No. 86 Wing RAAF

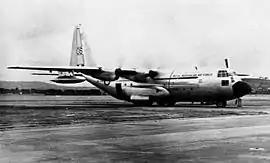
RAAF C-130A Hercules of No. 36 Squadron

In 1954, No. 86 Wing relocated to Canberra to help satisfy the Federal government's VIP transport needs. It returned to Richmond four years later, leaving behind its VIP contingent, No. 34 Flight, which in July 1959 was re-formed as No. 34 Squadron and left the control of No. 86 Wing to become an independent unit directly administered by Home Command and tasked by RAAF Canberra. Having earlier augmented its complement of Dakotas with Convair 440 Metropolitans, in December 1958 the wing began operating Lockheed C-130 Hercules medium transports, when No. 36 Squadron took delivery of the first of twelve C-130As. They remained in service for twenty years, clocking up 147,000 accident-free flying hours.